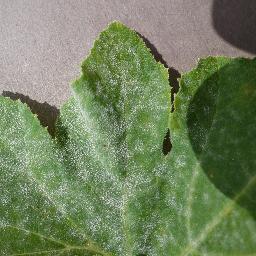
Label: Squash___Powdery_mildew